St. Francisville, Louisiana

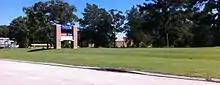
The entrance to the West Feliciana Parish Public Schools complex in Bains

West Feliciana Parish Public Schools serves the city. All of the public schools in the parish are located in unincorporated areas.